Kota Kinabalu

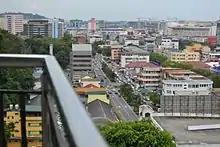
View over the southern city central business district.

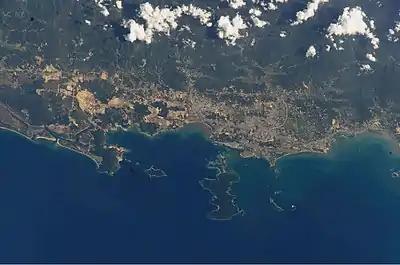
View of Kota Kinabalu captured from the International Space Station in 2002.

The city is administered by the Kota Kinabalu City Hall (Dewan Bandaraya Kota Kinabalu). The current mayor of Kota Kinabalu is Sabin Samitah, who became the latest mayor after taking over the post from Noorliza Awang Alip on 1 January 2024. Iliyas in turn became the second mayor of the city after taking over from Abdul Ghani Rashid in 2006. The city obtained city status on 2 February 2000, and prior to this it was administered by Majlis Perbandaran Kota Kinabalu (Kota Kinabalu Municipal Council/Kota Kinabalu Town Hall).